Proteodes clarkei

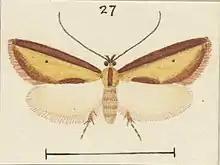
Illustration of male "P. clarkei" by George Hudson

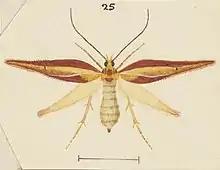
Illustration of female "P. clarkei" by George Hudson

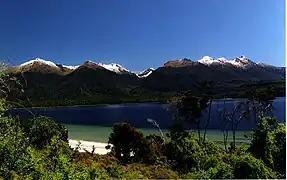
Hunters Mountains, type locality of species

This species is endemic to New Zealand. It has been collected at its type locality of the Hunter Mountains in Fiordland, including Mt Titiroa in early February. The Hunter Mountains are near Manapouri.